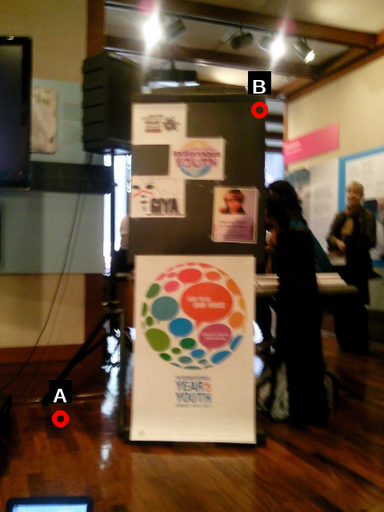
Question: Two points are circled on the image, labeled by A and B beside each circle. Which point is closer to the camera?
Select from the following choices.
(A) A is closer
(B) B is closer
Answer: B